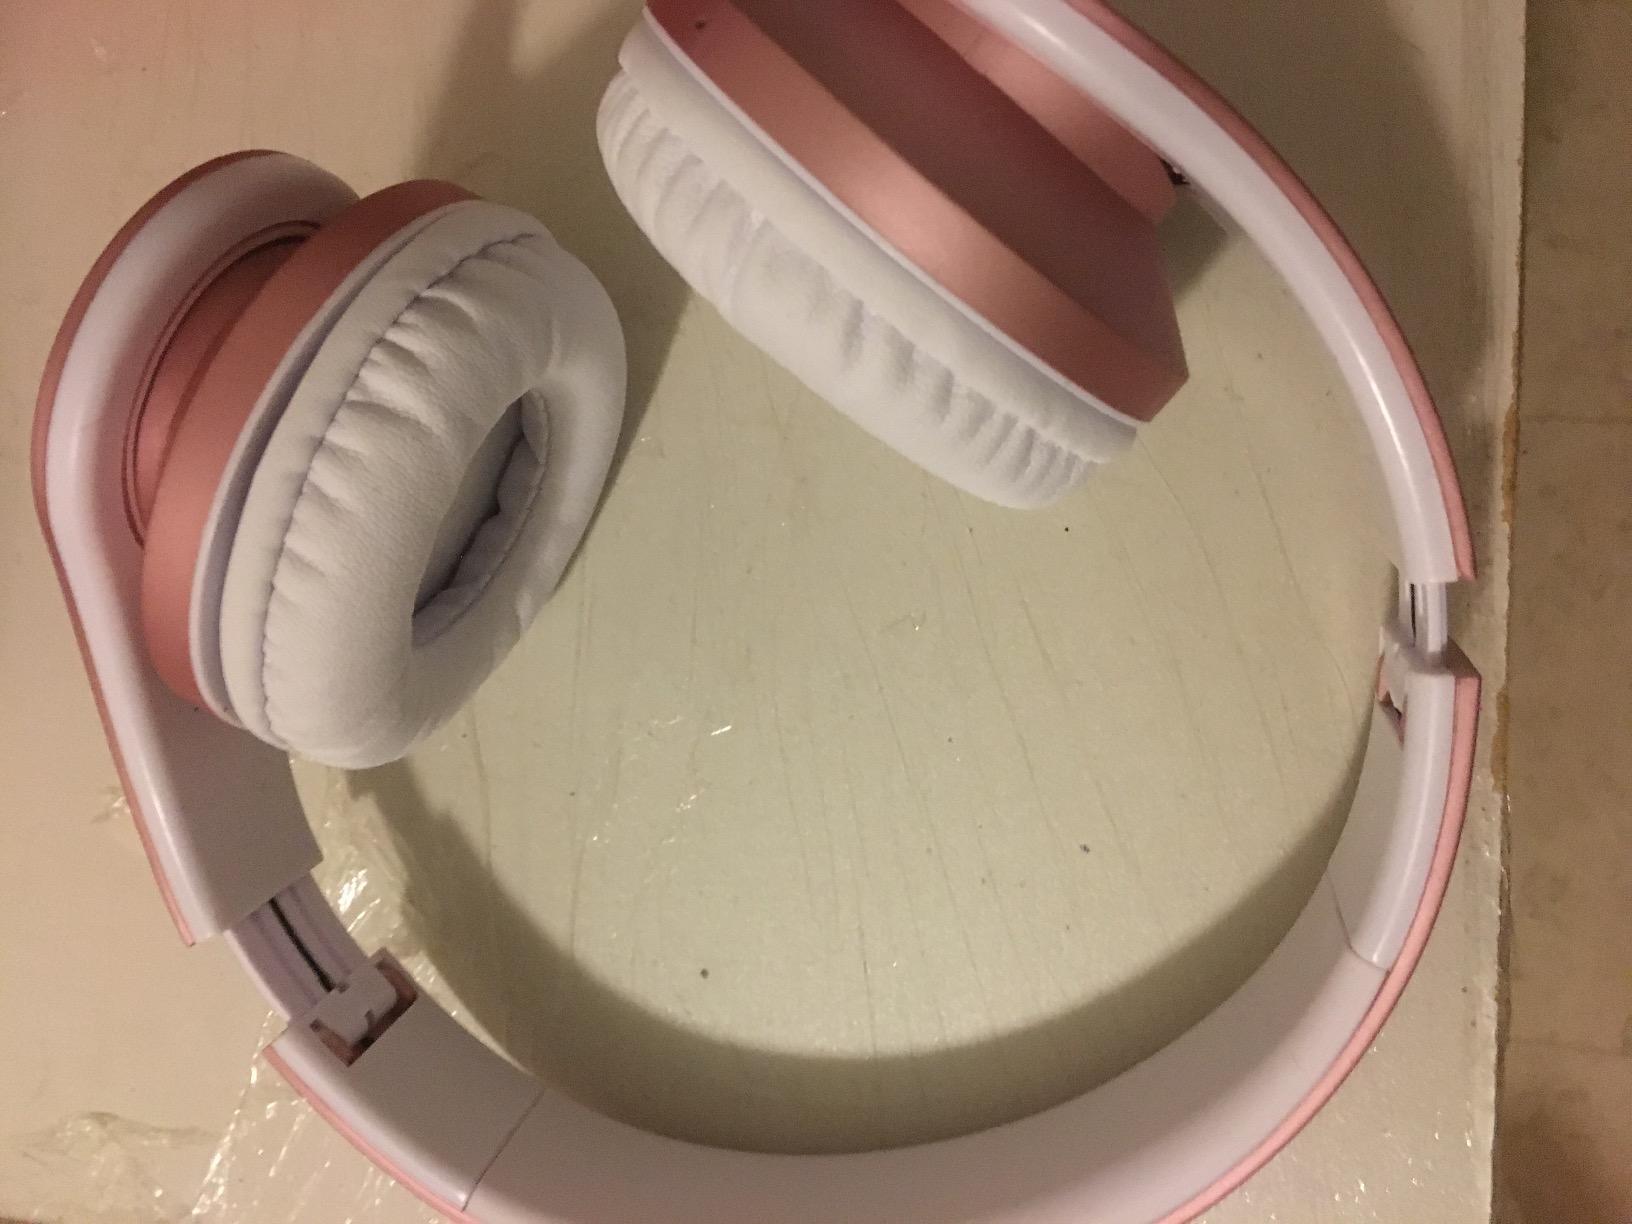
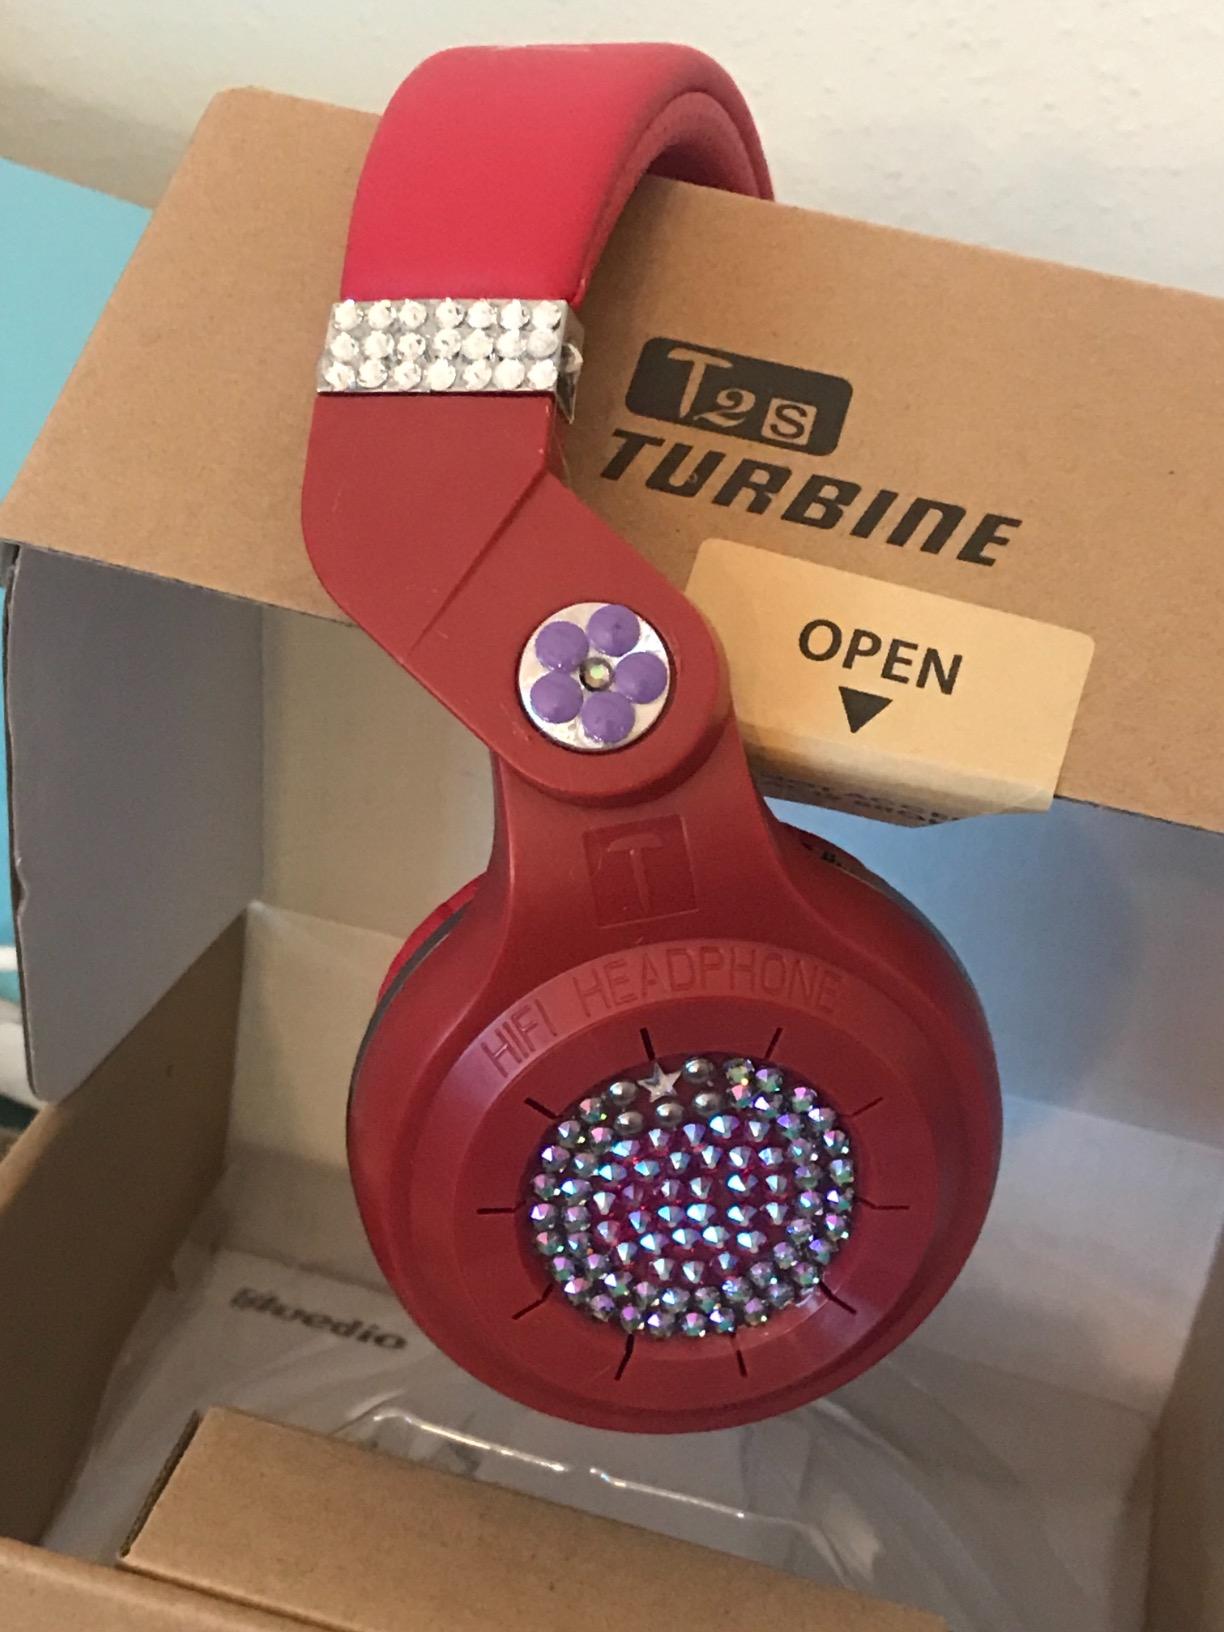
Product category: headphones
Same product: no